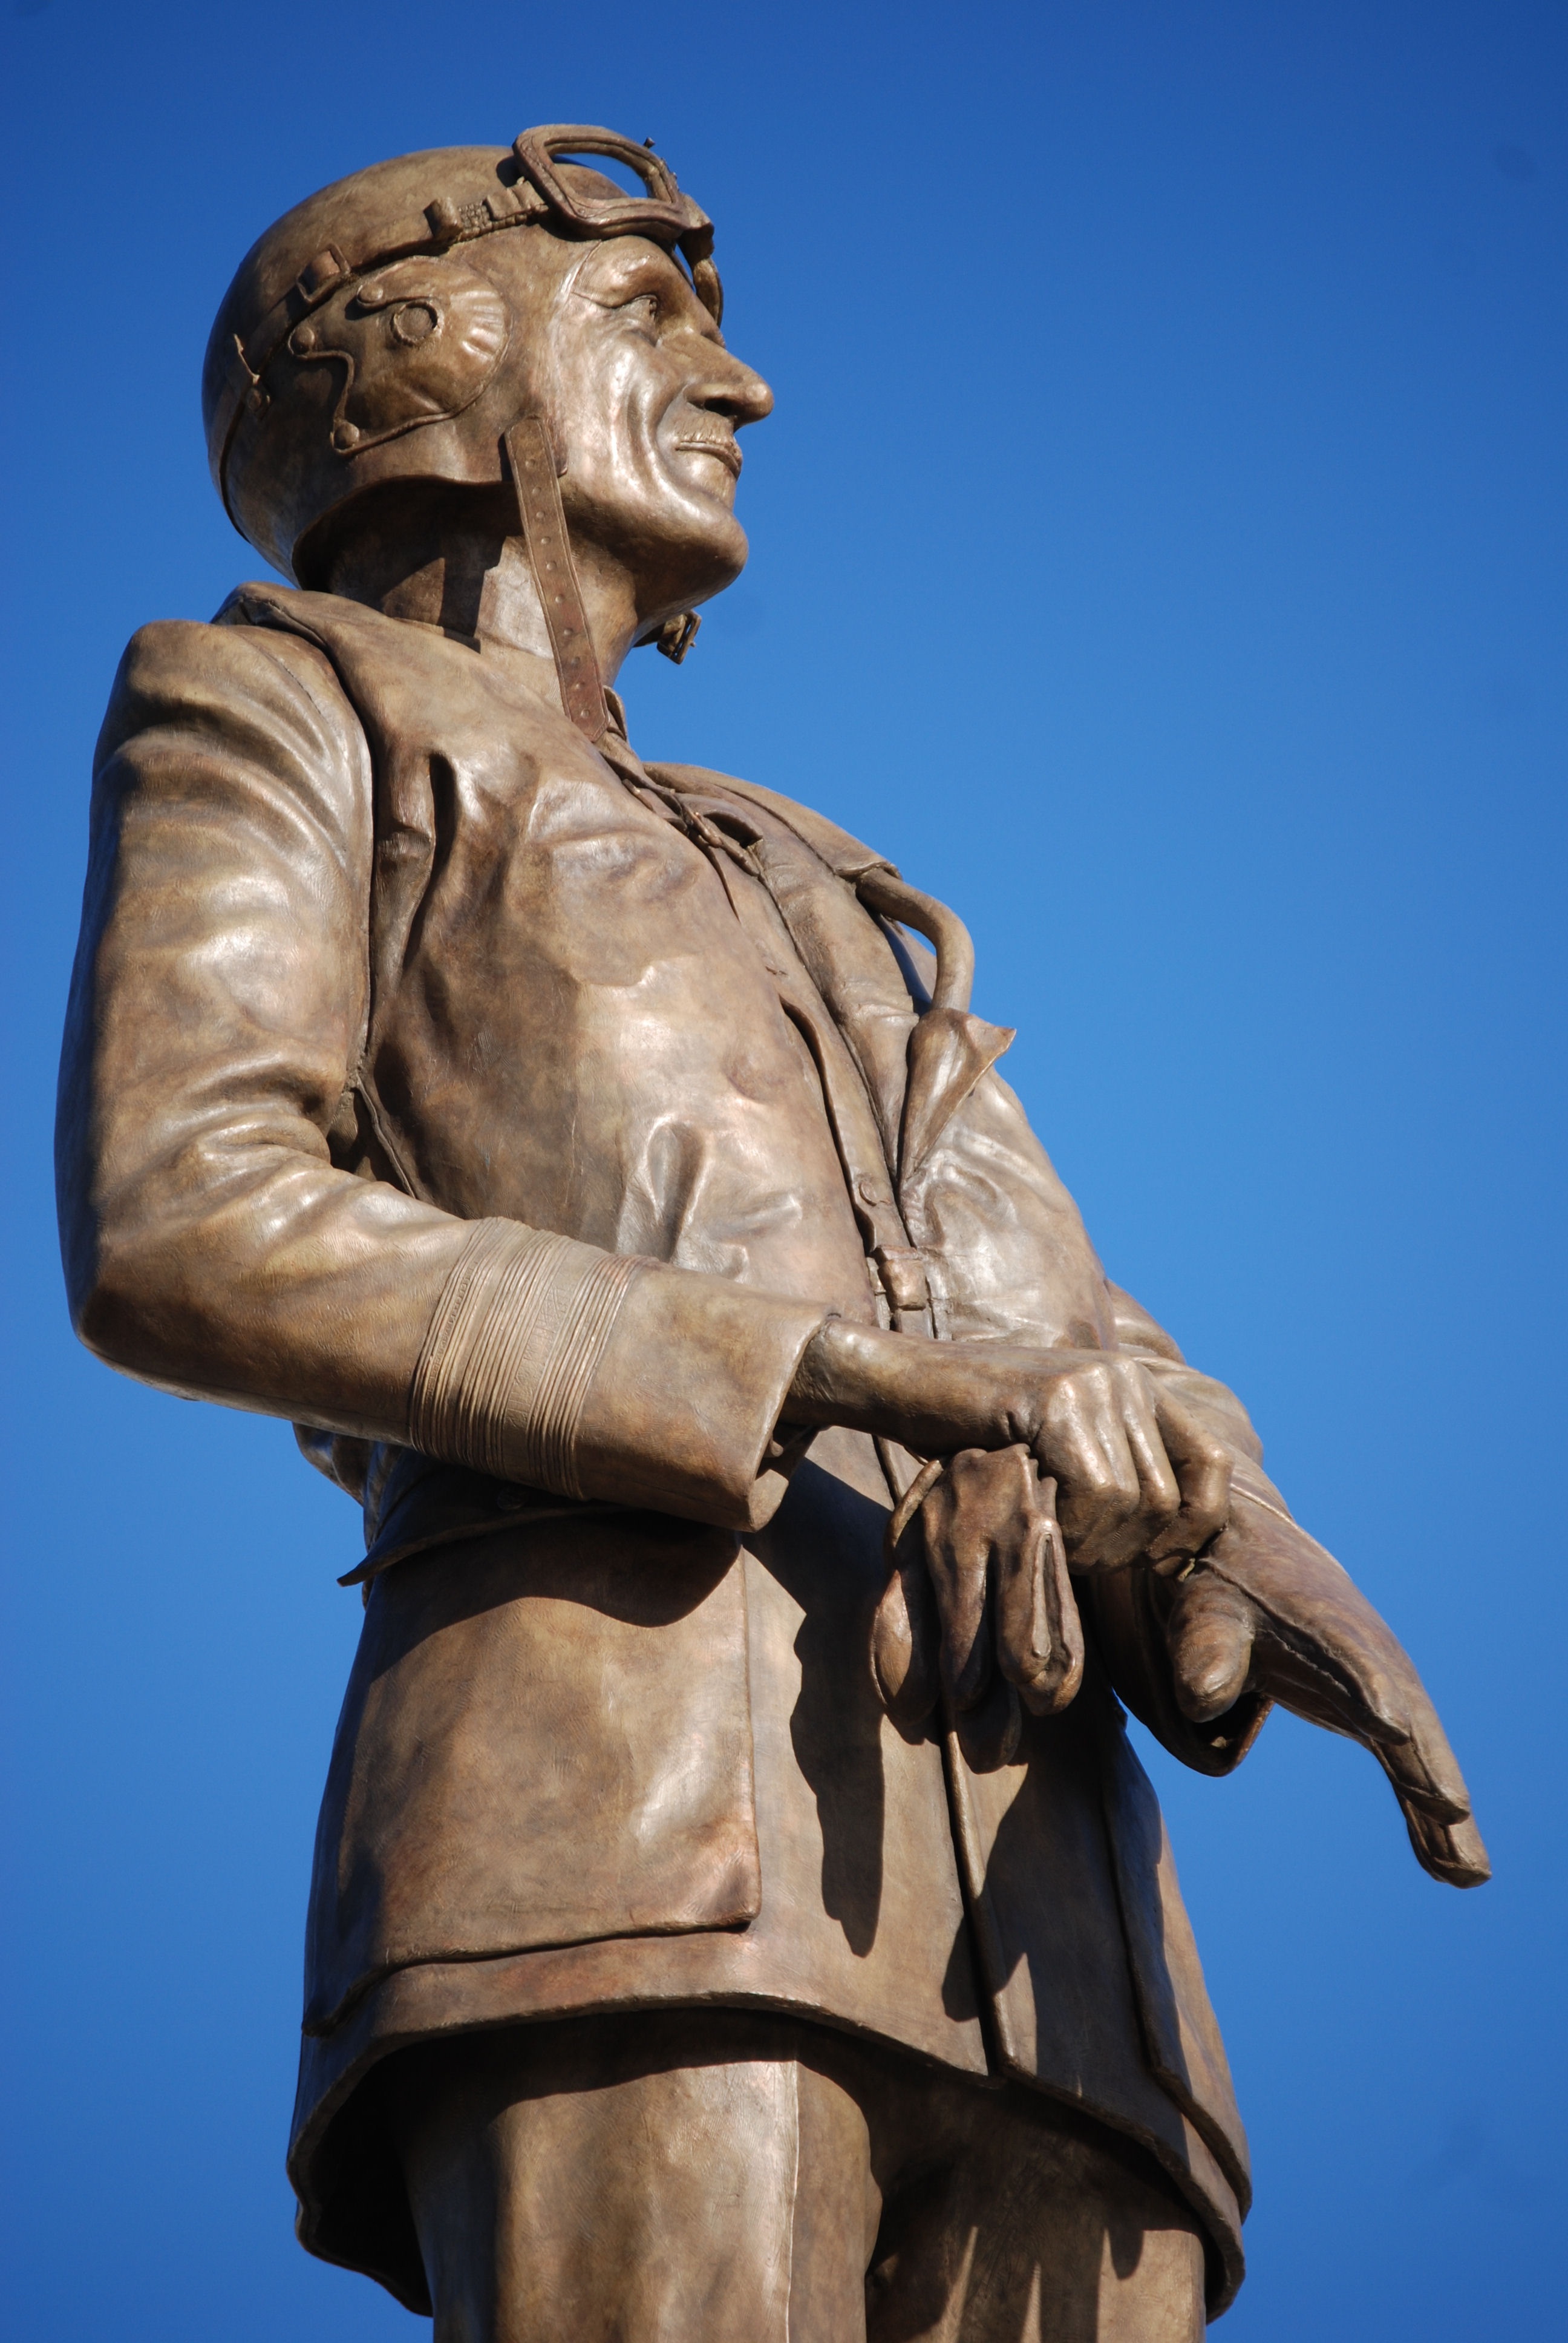
monument, statue, sculpture, london, art, temple, ancient history, Air Chief Marshal, Keith Park